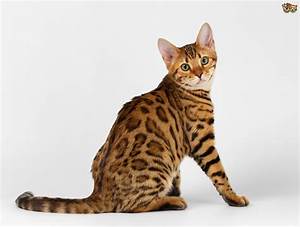
Label: gatto